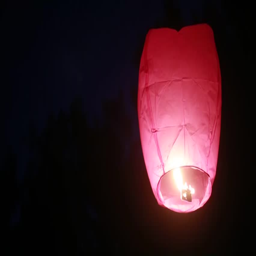
glowing lanterns with burning flame inside flying high in the dark sky .